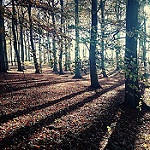
Scene: Outdoor